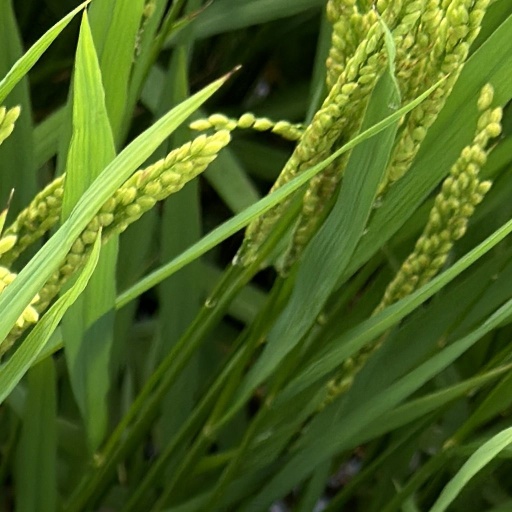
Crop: rice